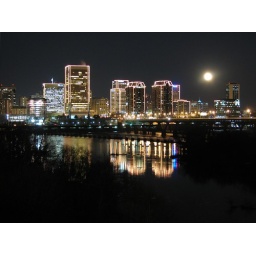
View of the Richmond skyline from Manchester bridge looking north. Several of the buildings are outlined in lights for the holiday season.